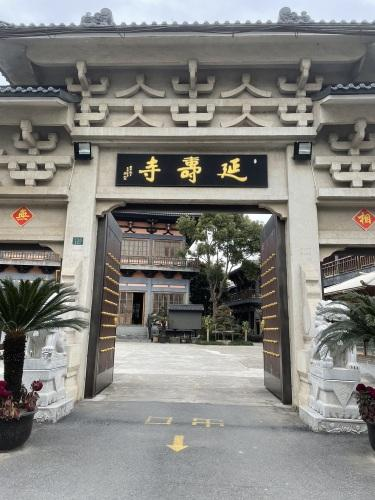
地标名称：延寿寺
所在城市：上海市·松江区